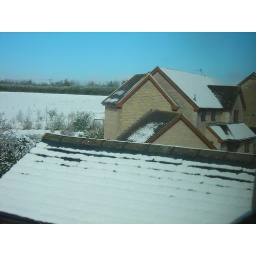
The rooftops outside my bedroom window all covered in snow